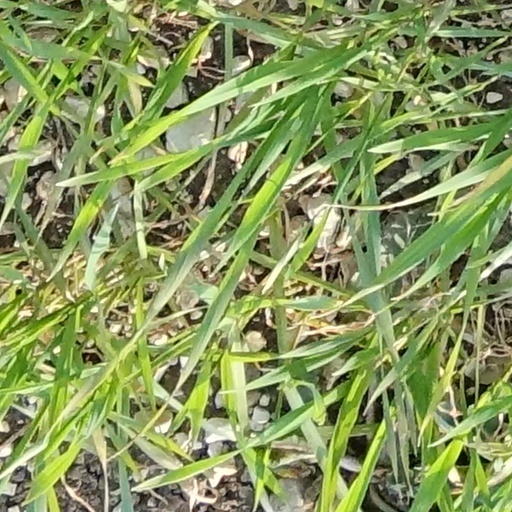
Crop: wheat